Music of Brazil

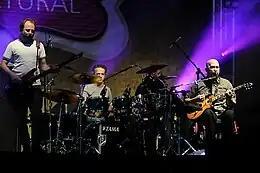
Paralamas do Sucesso.

Gospel music emerged in Brazil before the 1960s with hymnals that were brought and translated into Portuguese by American missionaries. From the late 1960s the first singers of Christian music groups emerged in Brazil, but the songs were not highly valued. Gospel music became popular in Brazil in the late 1990s, with the emergence of congregational singing and bands such as Diante do Trono, led by Ana Paula Valadão. Diante do Trono has become the largest contemporary worship music ministry in Latin America.